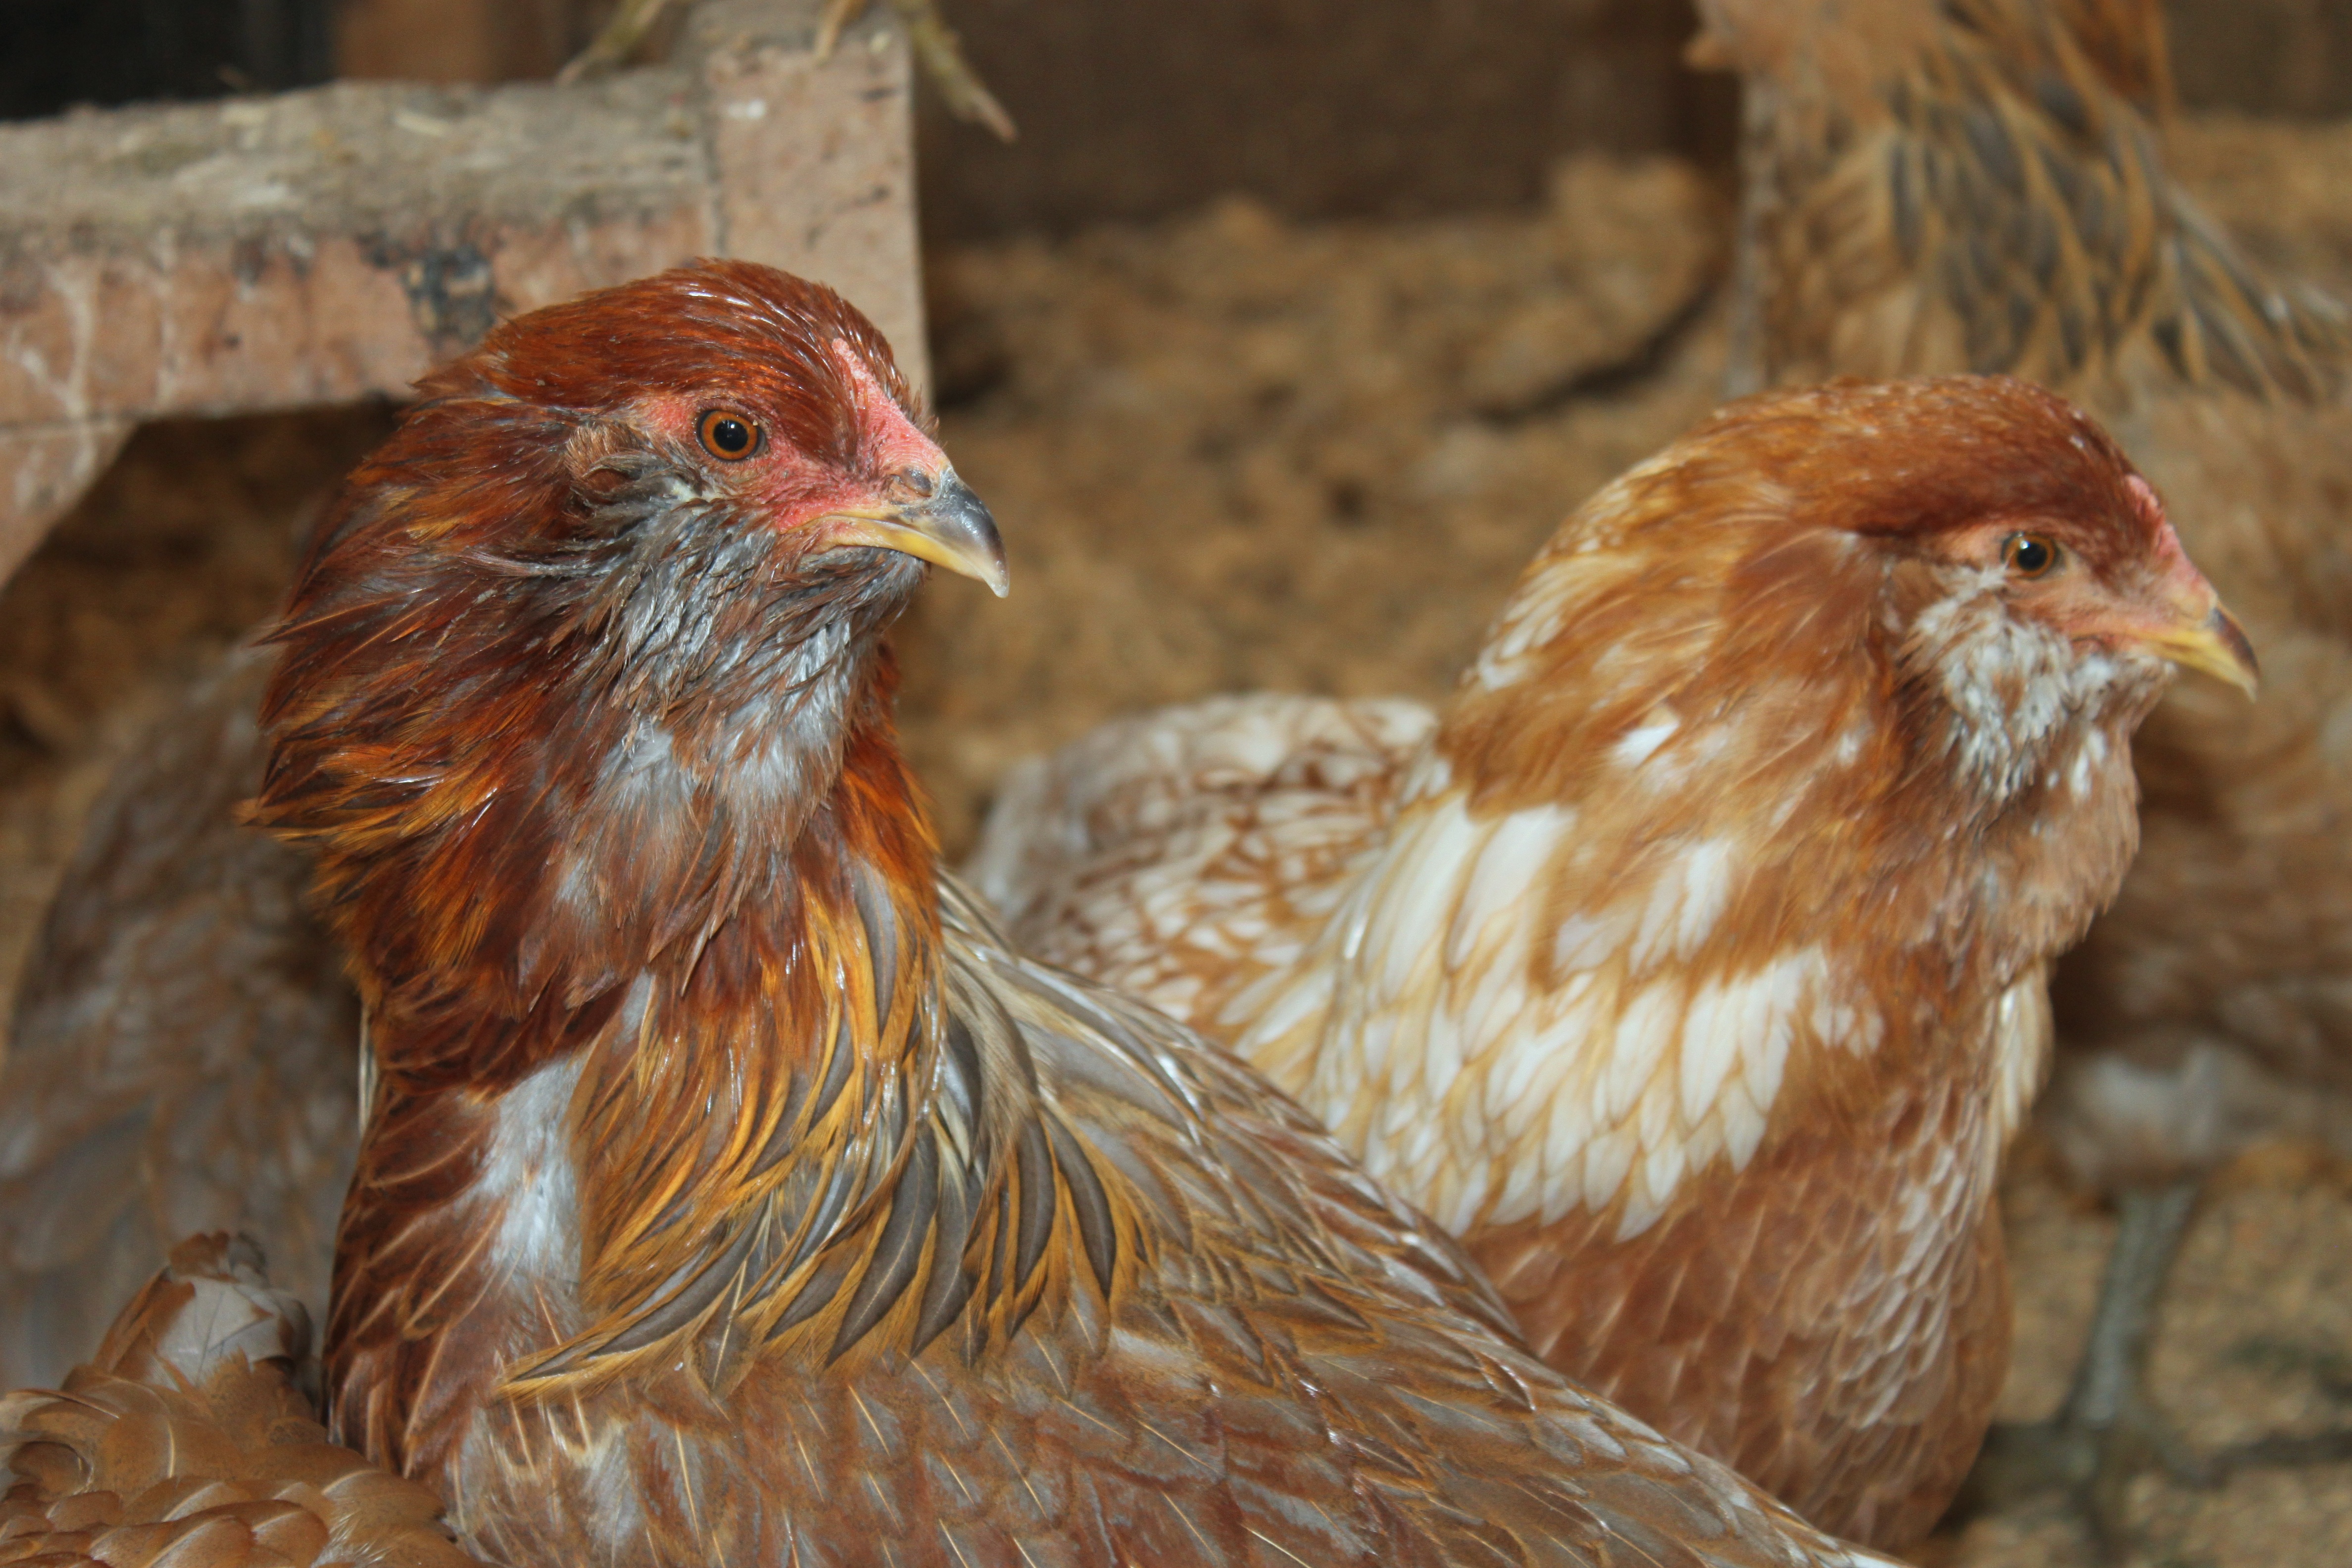
bird, farm, animal, pet, beak, feather, chicken, fowl, fauna, poultry, hen, feathers, galliformes, vertebrate, pretty, phasianidae, araucana, muff, pullet, ameraucuna